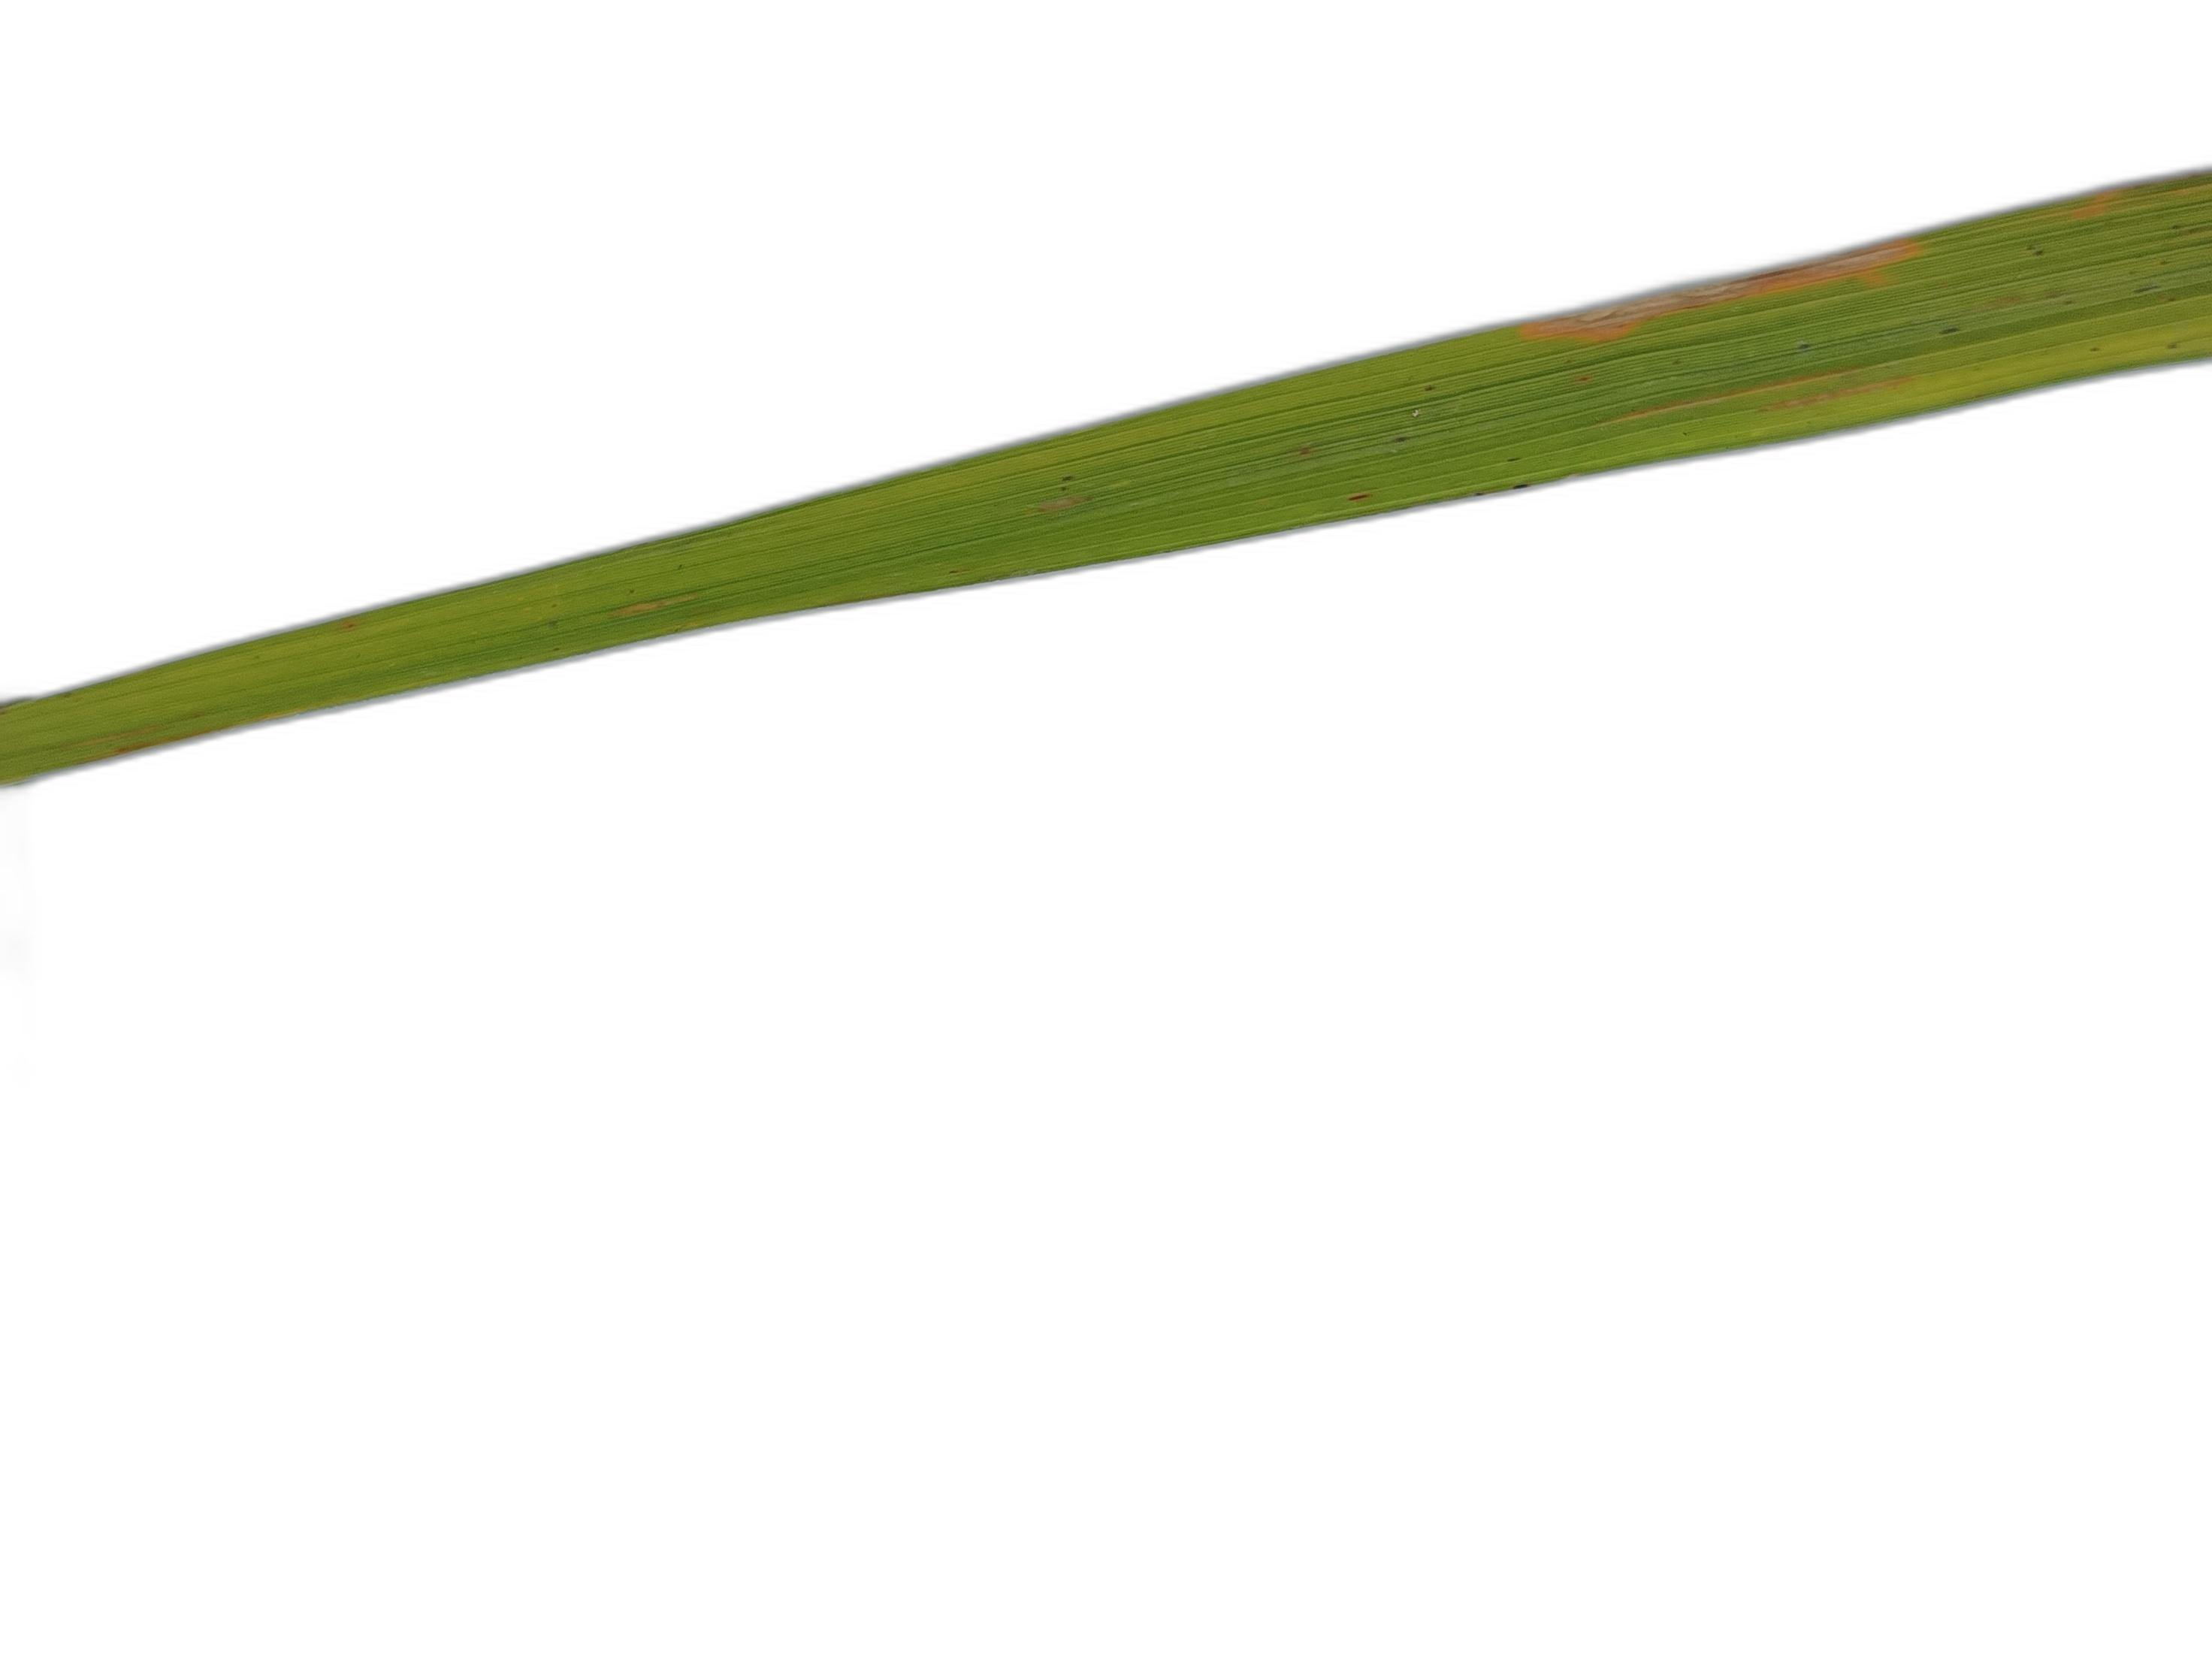
Label: Leaf Scald